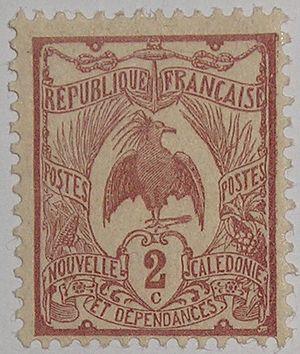
Cet article recense les timbres de Wallis et Futuna émis en 2005 par le Service des postes et télécommunications de l'archipel.
Le cagou est un oiseau apparu sur plusieurs séries de timbres-poste d'usage courant de la Nouvelle-Calédonie. Depuis le début des années 1980, les apparitions du cagou sur les timbres de Nouvelle-Calédonie sont très régulières.